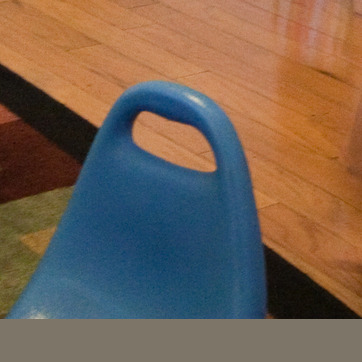
Material: plastic